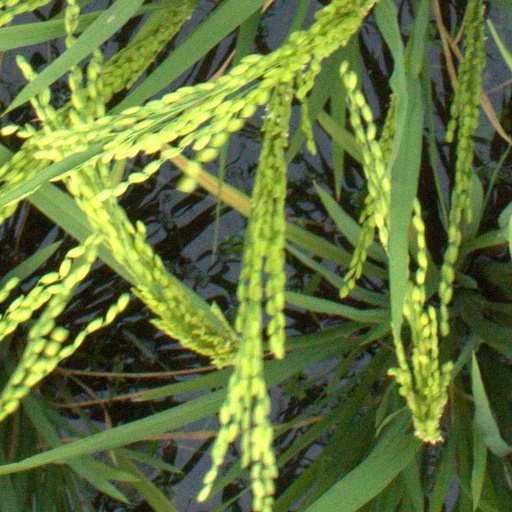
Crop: rice